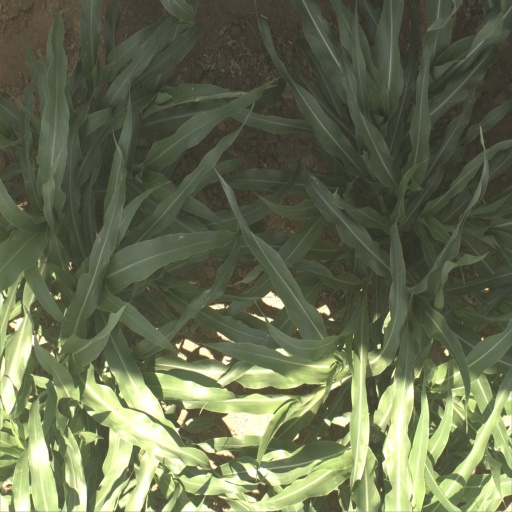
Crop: sorghum